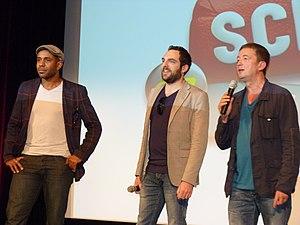
Loup-Denis Elion, David Mora et Frédéric Bouraly, trois acteurs de Scènes de ménages au Festival de télévision de Monte-Carlo 2012.
Frédéric Bouraly est un acteur, scénariste, auteur et humoriste français né le 3 mai 1960 à Moulins.
Scènes de ménages est une série télévisée française, librement adaptée par Alain Kappauf de la série Escenas de matrimonio, diffusée depuis le 9 novembre 2009 sur M6, réalisée par Francis Duquet.
Loup-Denis Elion est un acteur et chanteur français, né le 9 septembre 1979 à Fontenay-aux-Roses. Il est connu notamment pour le rôle de Cédric dans la série télévisée Scènes de ménages.